Yusuf Mahamud Ibrahim

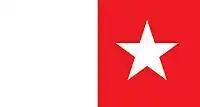
Flag of the Witu Sultanate

The Sultanate of Witu was a kingdom based in Witu near Lamu. Its rulers had strong ties with Sultan Yusuf as they both were mutually antagonistic towards Zanzibar and had shared commercial interests. On the island of Siyu the Sultan of Witu Bwana Mataka had been faced with an insurrection and was deposed in the 1820s. The defiant islanders alongside some Somalis who were more loyal to the prior administration called for Omani aid. Yusuf would intervene and Witu would prove victorious as it would bring the Sultan to engage a newly emerging militant group in Bardera which was a key trade hub and where the Siyu Somalis drew their strength. Both states were interested in ivory trade through the Jubba river continuing to flourish as a great source of revenue for the region. Later following their victory at Siyu over the Salafi Somalis the Witu Sultan sent aid before Yusuf engaged and ultimately lost against the Omani aligned Bimaals in 1848 at the Battle of Adaddey Suleyman.